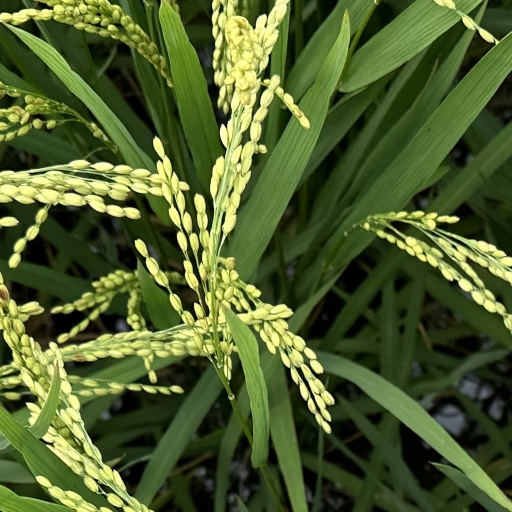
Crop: rice